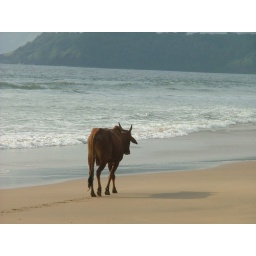
a cow on a beach in Goa, India